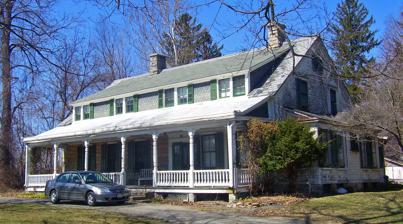
Building: General John Hathorn Stone House
Country: United States of America
Year built: 1773
Historic house in New York, United States United States historic place Gen. John Hathorn Stone House U.S. National Register of Historic Places Front elevation and east profile in 2008 Location Warwick , NY Nearest city Middletown Coordinates 41°14′43″N 74°22′14″W / 41.24528°N 74.37056°W / 41.24528; -74.37056 Area 14 acres (5.6 ha) Built 1773 Architect John Hathorn NRHP reference No. 01000252 Added to NRHP 2001 The General John Hathorn Stone House is located on Hathorn Road in the town of Warwick , New York , United States , just off NY 94 a mile south of the village of Warwick. It was built by Hathorn in 1773 but expanded considerably in the mid-19th century. It is on a 14-acre (5.6-ha) lot , the remainder of the original 300 acres (120 ha) Hathorn and his family farmed. In 2001 it and an early-19th-century outbuilding were listed on the National Register of Historic Places . Building The six- bay 1 + 1 ⁄ 2 -story house is built of coursed rubblestone and uncoursed ashlar . The foundation is stone and the roof is asphalt shingle . A wooden porch spans the front, with its roof continuing the line of the main roof. Low dormer windows line the second story. Two frame wings come out from the rear and side, Large letters set into the brick on the west gable spell out "E., I & H, 1773", a reference to Hathorn and his wife and the year of the house's construction. Much of the interior retains furnishings from the Victorian era , when the house was extensively redone. Behind the house is a mid-19th-century Greek Revival building that has been used for several purposes during the course of its existence. History As a young man Hathorn, a native of today's Delaware , had been on the surveying team that established the present land border between New York and New Jersey , which had been the subject of a lengthy conflict between the two colonies for much of the 18th century. He settled in Warwick and opened a store and iron forge in 1770, and built the house after marrying Elizabeth Welling, daughter of his local host, in 1772. The inscription of their initials and the year of construction in the side of the house is a tradition more commonly associated with Germanic building traditions , a sign of how influential settlers of that background were in the Hudson Valley. During the Revolutionary War he rose from the rank of captain to colonel , and was promoted to major general afterwards. According to local lore, George Washington spent the night at Hathorn's house on two occasions. Hathorn commanded the local militia, entrusted with guarding the Ramapo approach to the Hudson Valley . He was one of the few survivors of their defeat by Joseph Brant at the Battle of Minisink Ford . The front of the house holds a niche where he hid for a week from an attempt on his life by local Loyalists and their Indian allies. After the war he began a more successful political career, first in the New York State Assembly , where he rose to become speaker , then in the state senate and finally in the House of Representatives in the early 19th century. Upon his death in 1825 his family kept the house for nine more years, then sold it to the Sanford family, who combined it with the lot holding the neighboring Jeremiah Morehouse House . They added the rear building, the wings and the porch in addition to doubling the house's original size. In 1923 they sold it to another family, and it has passed through several owners since then. In that year, and again in 2000, Hathorn's descendants held a reunion at the house. Today the road, a former section of Route 94, is named for Hathorn. A nearby restaurant is also known as Chateau Hathorn. As of March, 2009, a Permaculture practice and education initiative has been implemented on the site.  Using the 9 acres (36,000 m 2 ) across the street from the Hathorn Stone House, Hathorn Farm has created a "beyond organic" garden that maximizes rainwater and grows only heirloom and organic produce. The Hathorn Stone House will be home to Hathorn Farm's education initiative featuring Permaculture and a 72-hour Permaculture Design Certification course. Most of the practical implementations of Permaculture were unknowingly implemented in the days of the founding fathers, as many of the capitalistic absurdities of today were not yet in existence.  The current owners of the farm look to return the land and farm, not only to embrace the days of Revolution against the bloody Red Coats for taxation without representation that we experience in 2009, but to educate Warwickians about the age-old teachings of homesteading that are comprehensively taught with the curriculum of Permaculture Design Certification. With running water now available after an ongoing court feud with the Village of Warwick, where the court ordered a temporary restraining order against the Village, a feud dating back over 100 years, the owners of the homestead directing the Permaculture course can graciously greet their guests for their unprecedented educational Permaculture course set for commencement on October 10, 2009. References Hudson Valley portal